The Wall Philippines

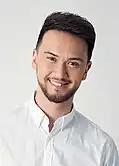
An image of Billy Crawford.

"The Wall" is a four-storey high (37 ft) pegboard, similar to a pachinko game or bean machine. The bottom of the board is divided into 15 bins marked with various Philippine peso amounts; eight of these range from ₱1 to ₱100 and remain constant throughout the game, while the others have higher values and increase from round to round. Balls can be put into play from seven numbered "drop zones" on the top edge of the board, directly above the seven centermost money slots.